Teufelsmauer

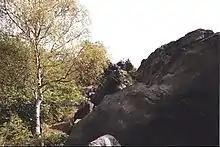
The Teufelsmauer near Blankenburg

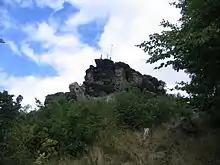
The "Großvater" rock north of Blankenburg

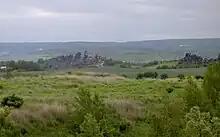
The Teufelsmauer from a distance

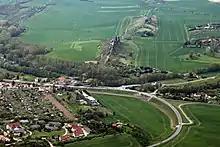
The Teufelsmauer near Weddersleben

The band of rock that forms the Teufelsmauer outcrops at three places between Ballenstedt in the southeast and Blankenburg (Harz) in the northwest, over a distance of 20 km. It begins with an outcrop known as the "Gegensteine" northwest of Ballenstedt and is continued in the shape of the Teufelsmauer which runs from south of Weddersleben to Warnstedt. Here, the formations of the "Königstein", the "Mittelsteine" and the "Papensteine" rear up from a line of rock about 2 km long running from southeast to northwest. Away to the northwest it continues as a ridge between Timmenrode and Blankenburg (Harz) which includes the "Hamburger Wappen", the "Heidelberg" (331.5 m above NN) and the crags of the "Großvater" and "Großmutter" (317 m above NN).